Lucky Luke

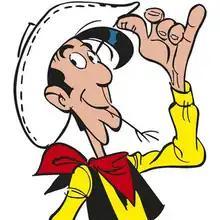
Lucky Luke's cigarette was replaced with a wisp of straw in 1983.

Morris, who had been criticized over Lucky Luke's cigarette for a long time, answered his critics: "the cigarette is part of the character's profile, just like the pipe of Popeye or Maigret". It is claimed that Morris was forced to remove the cigarettes Lucky Luke smokes from his strip and Lucky Luke who "used to be a heavy smoker", had to give up smoking for "commercial reasons", apparently to "gain access to the American market".